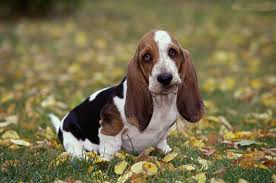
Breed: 241-n000100-basset